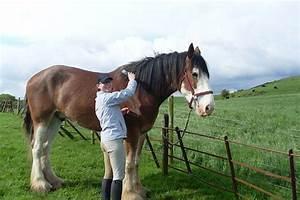
horse